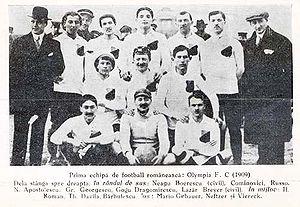
L'Olimpia Bucarest est un club roumain de football, basé à Bucarest et aujourd'hui disparu. Il a fait partie des clubs fondateurs de l'élite roumaine de football, puisqu'il a pris part au championnat national dès sa première édition. C'est aussi historiquement le premier club de football fondé à Bucarest.